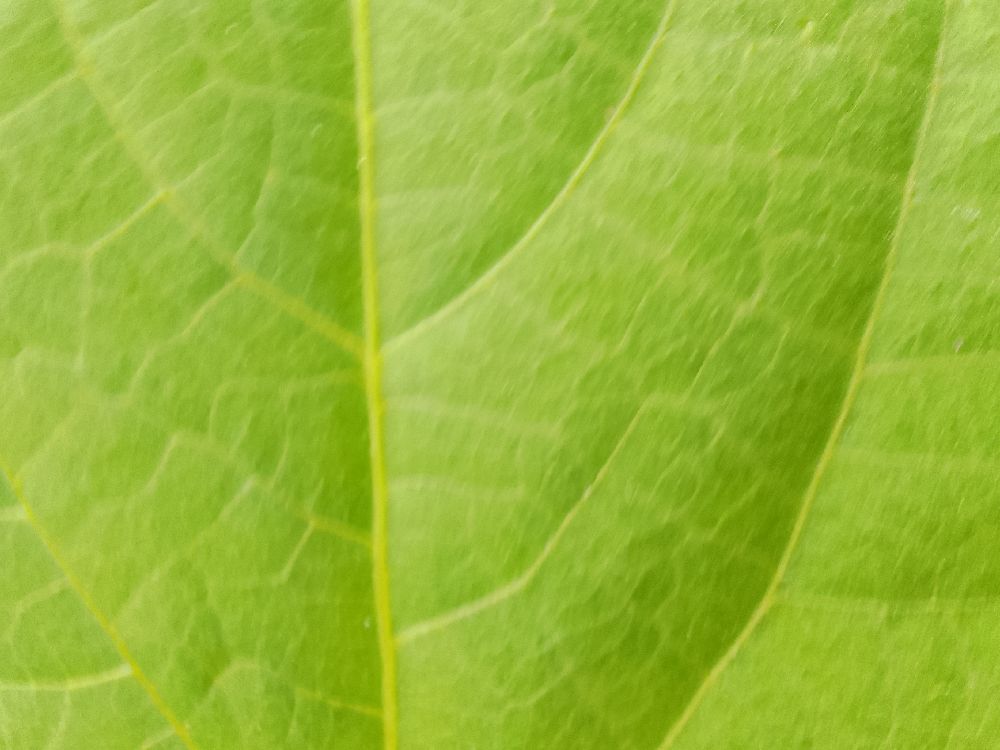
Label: healthy